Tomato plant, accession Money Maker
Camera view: vertical (180 deg); turntable rotation: 30 degrees
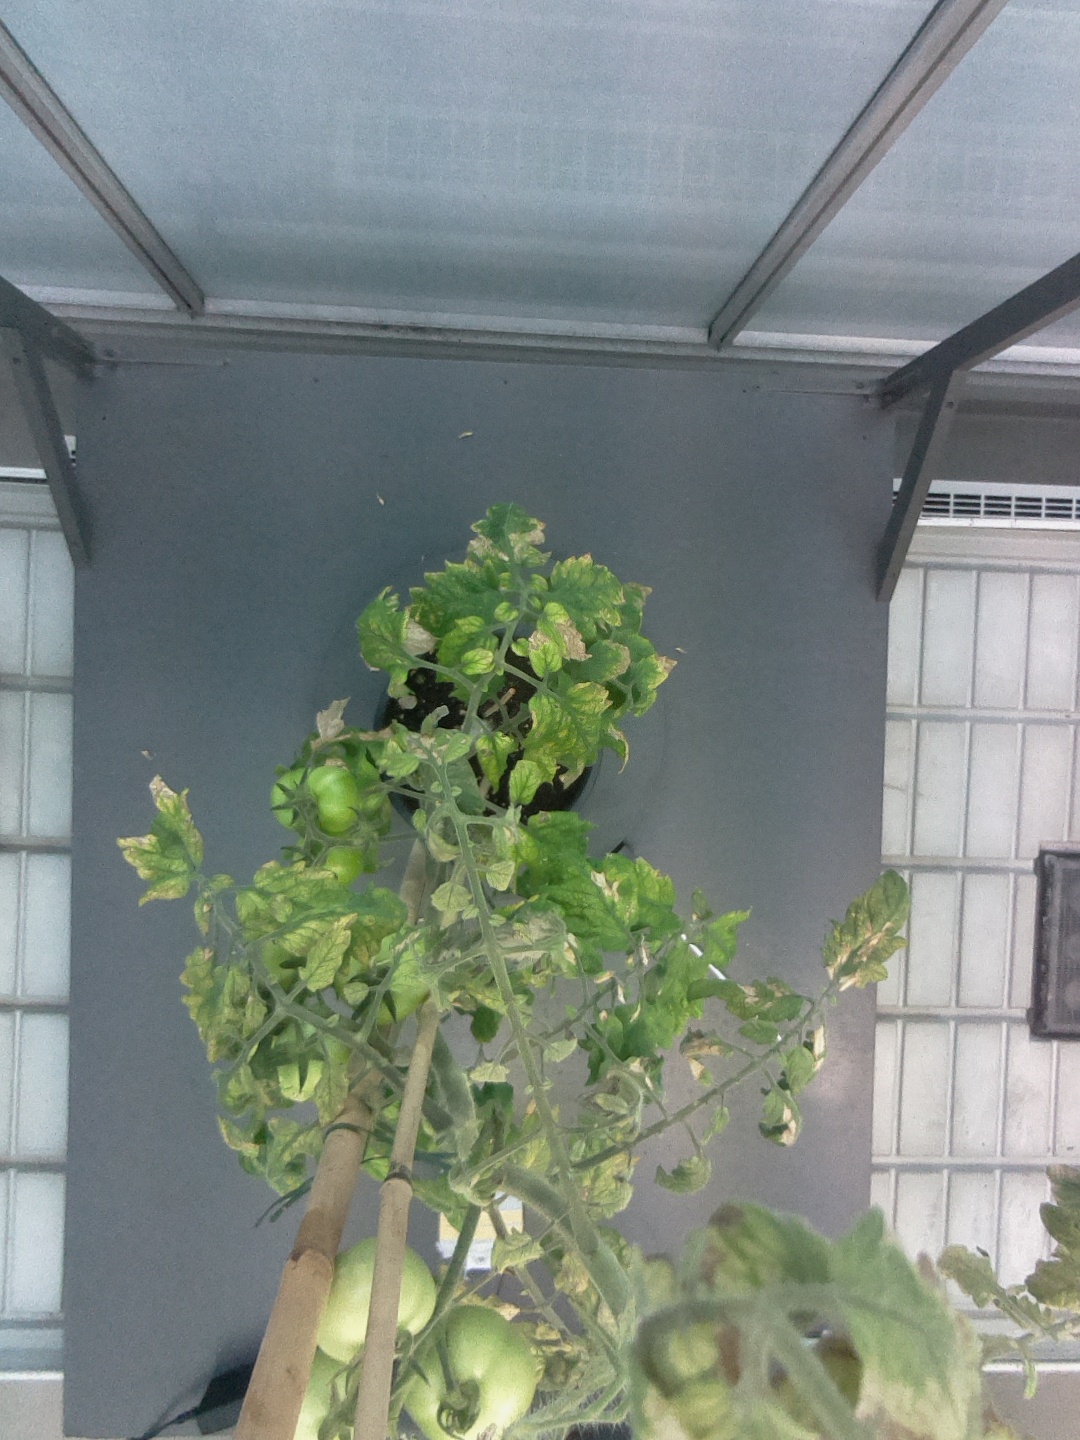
BBCH growth stage 77: 70%-80% of final fruit size